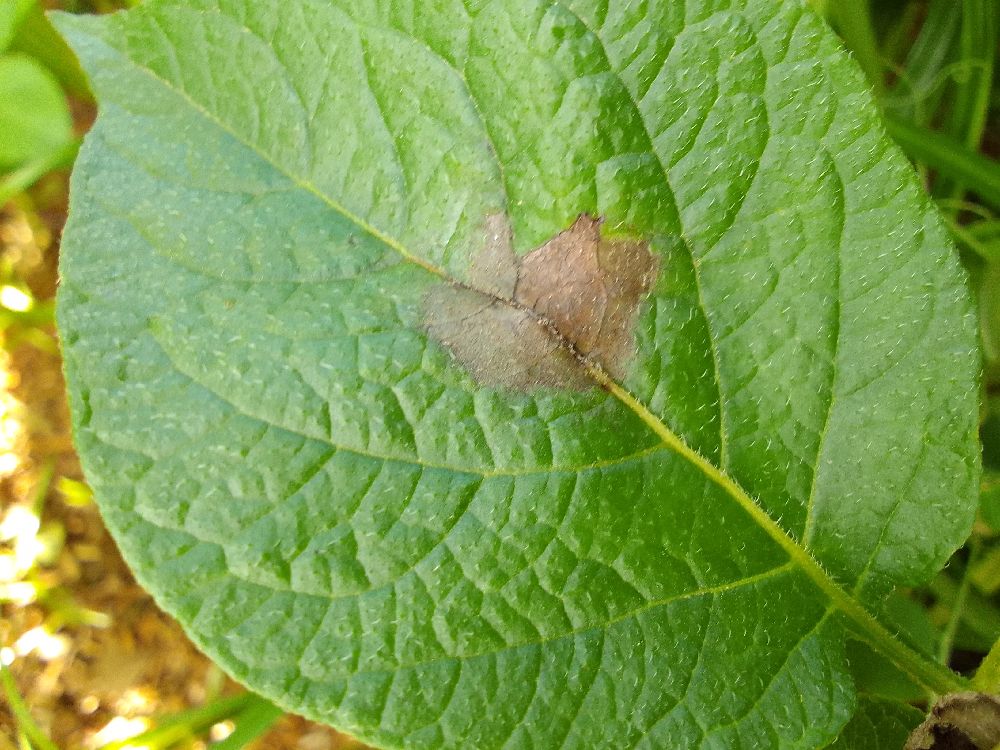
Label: Late blight